Cedar Falls High School

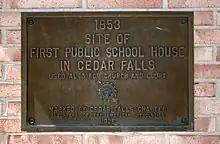
Marker commemorating the "1853 Site of First Public School House in Cedar Falls". Located at the corners of 5th Street and Main Street in downtown Cedar Falls.

In 1846, Mrs. Jackson Taylor opened the first school in her home at Waterloo Road and East 13th Streets. Early residents recalled seeing parents escort their children to school because Native Americans living in the area were sighted in the woods near the Taylor home. Today, a light red marker commemorates the site of the Taylor home.